Rail transport in Catalonia

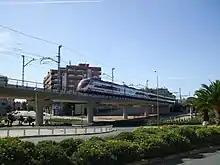
New Cornellà station entrance

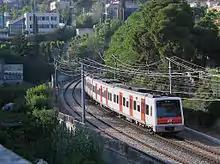
112 FGC train stock

Rodalies Barcelona is the principal element of Barcelona metropolitan area transport and in some municipalities of Girona and Tarragona.